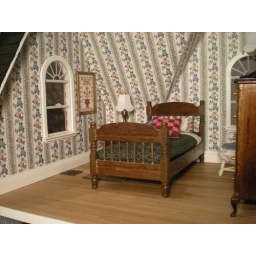
The beautiful pink and blue cross-stitched pillows are by Small World Stitchery. I made the rest of the bedding